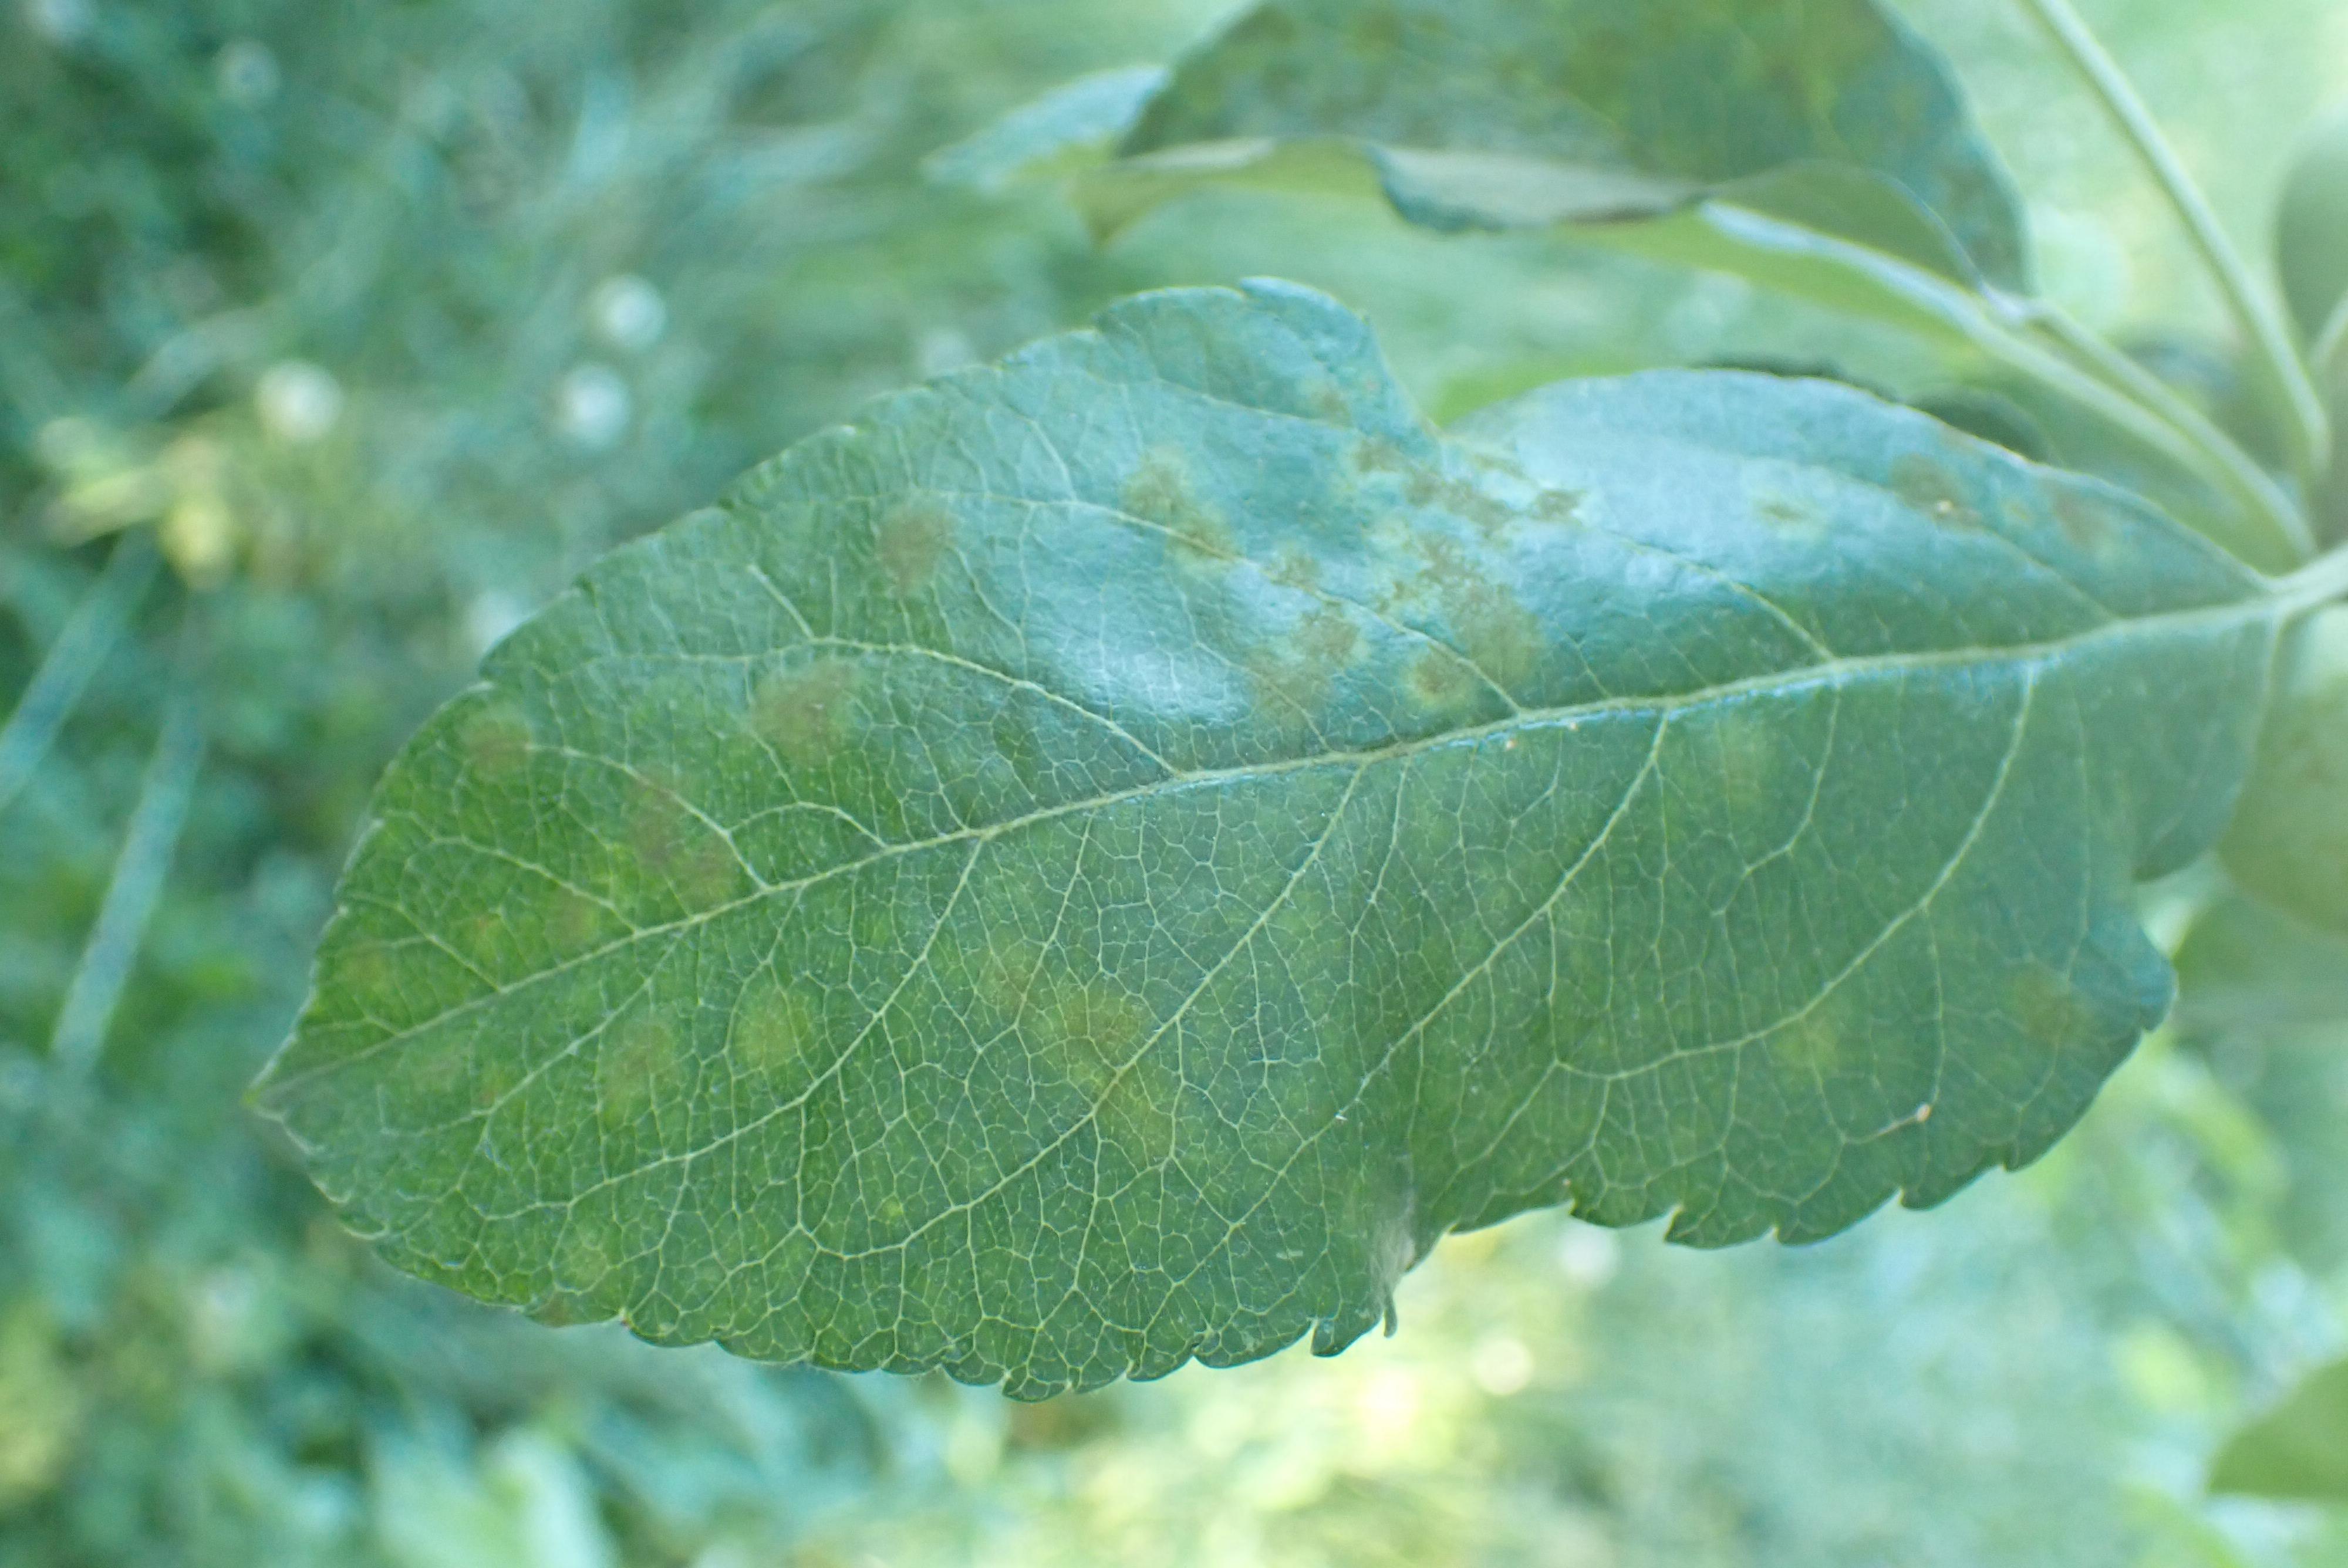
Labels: scab